Eli Perry

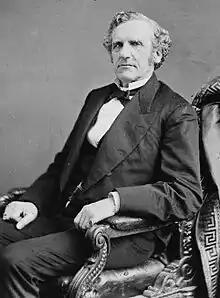
Brady–Handy Collection, Library of Congress, "circa" 1871

Eli Perry (December 25, 1799 – May 17, 1881) was an American and businessman from Albany, New York. He became wealthy as the operator of a successful meatpacking enterprise, and later invested in several other ventures. Perry was most notable for his service as a U.S. Representative from New York, an office he held for two terms, 1871 to 1875.